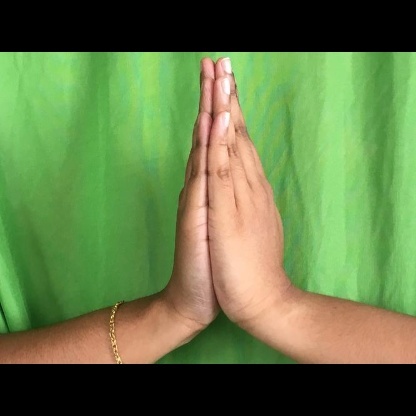
Mudra: Anjali